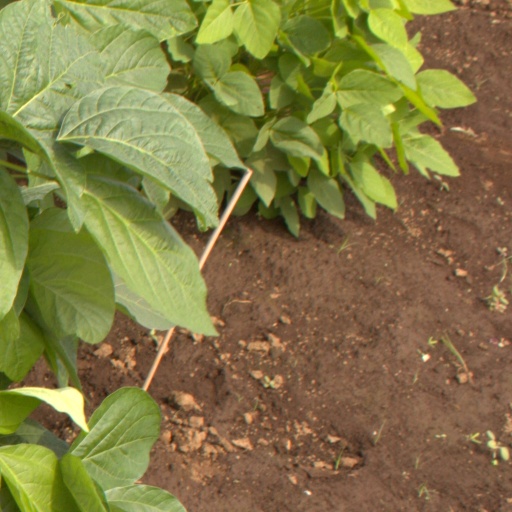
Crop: soybean